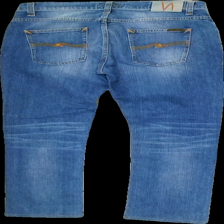
View: back
Type: Jeans
Category: Men
Brand: Nudie Jeans
Colors: Blue
Material: 100%cotton
Cut: Regular
Season: All
Trend: Denim
Price range: 50-100
Recommended usage: Reuse